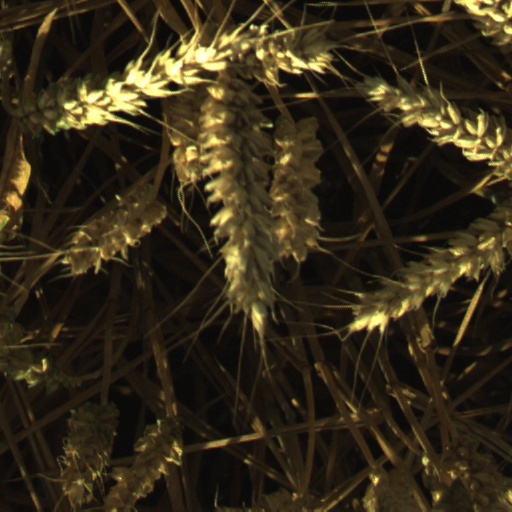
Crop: wheat